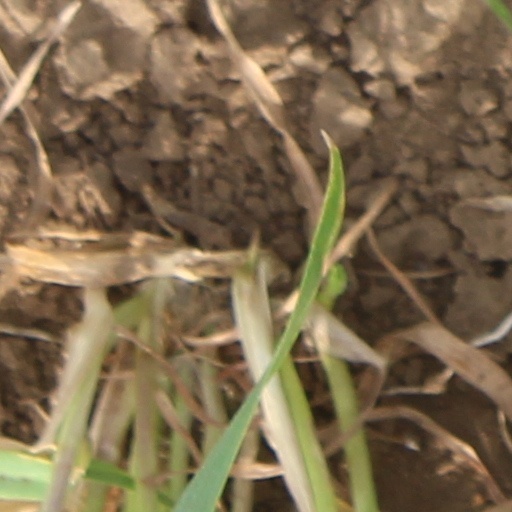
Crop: wheat